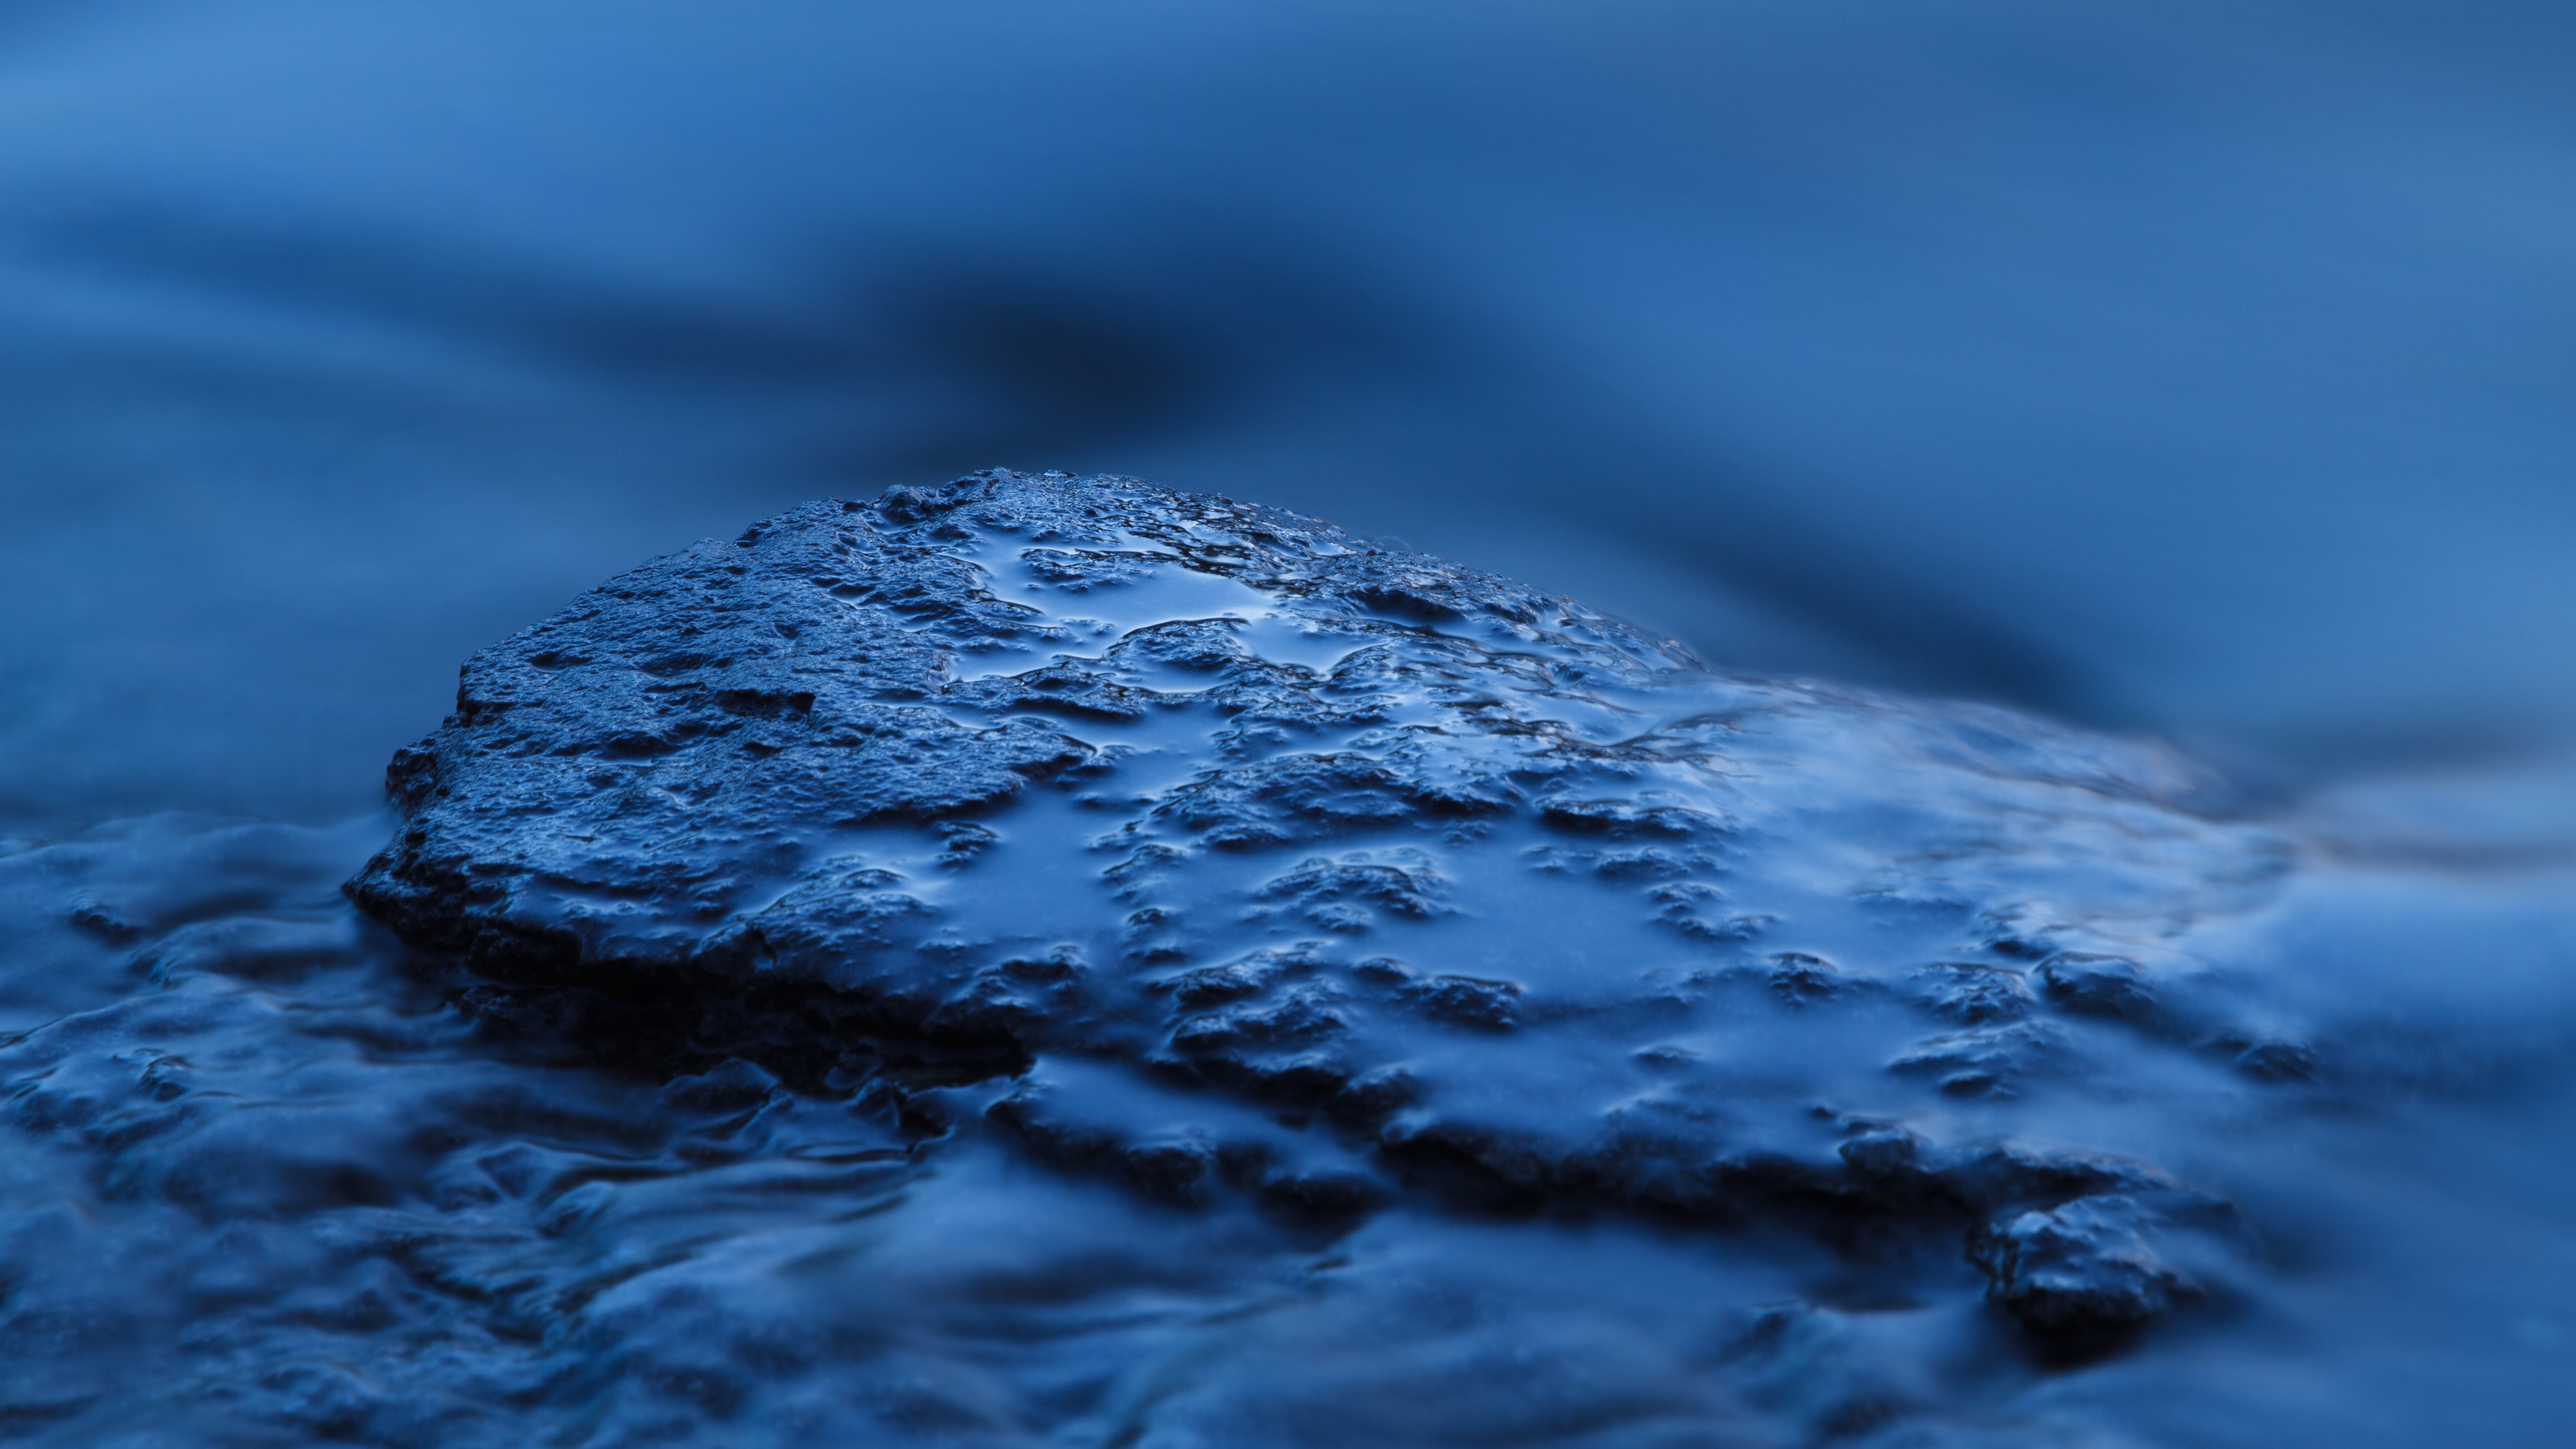
sea, water, nature, ocean, snow, winter, cloud, sky, sunlight, wave, frost, atmosphere, ice, reflection, weather, blue, arctic, melting, freezing, macro photography, computer wallpaper, wind wave